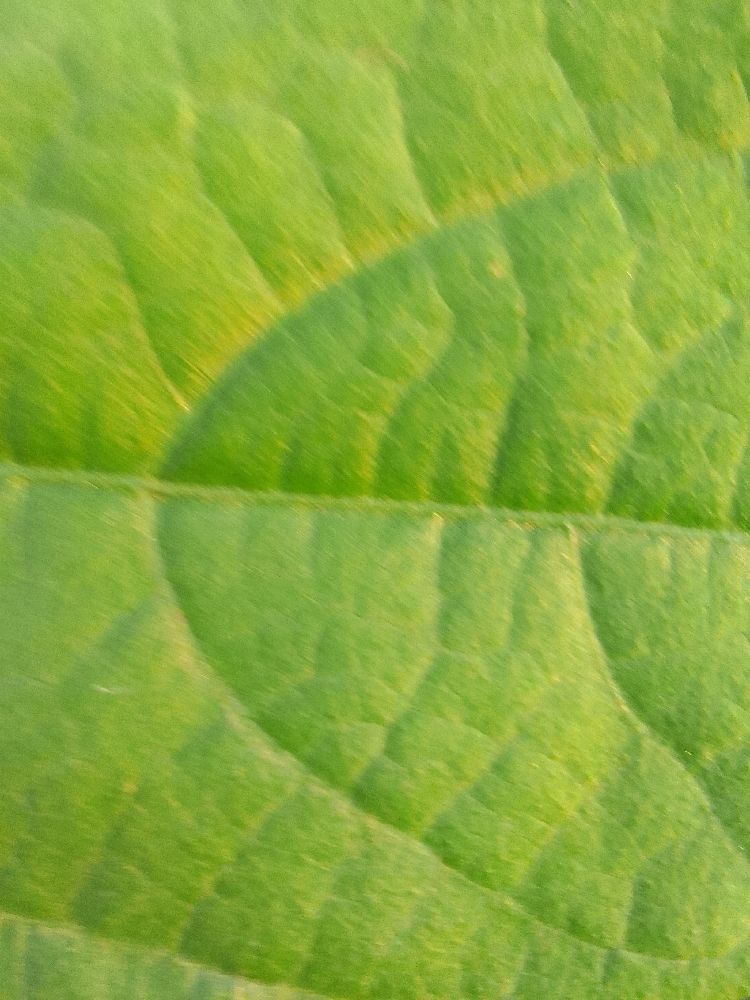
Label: healthy